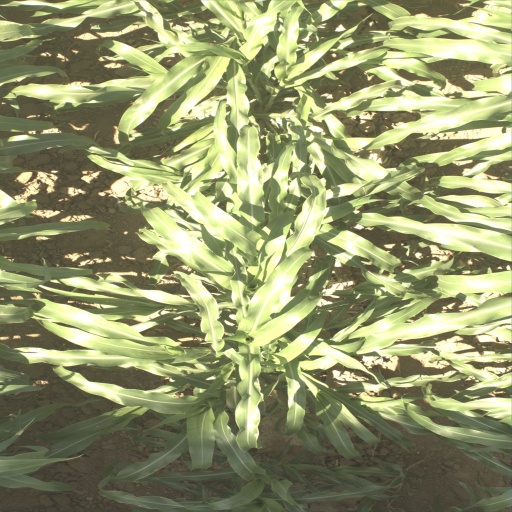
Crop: sorghum